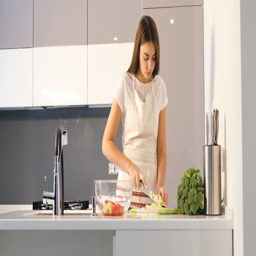
young women slicing salad in the kitchen .